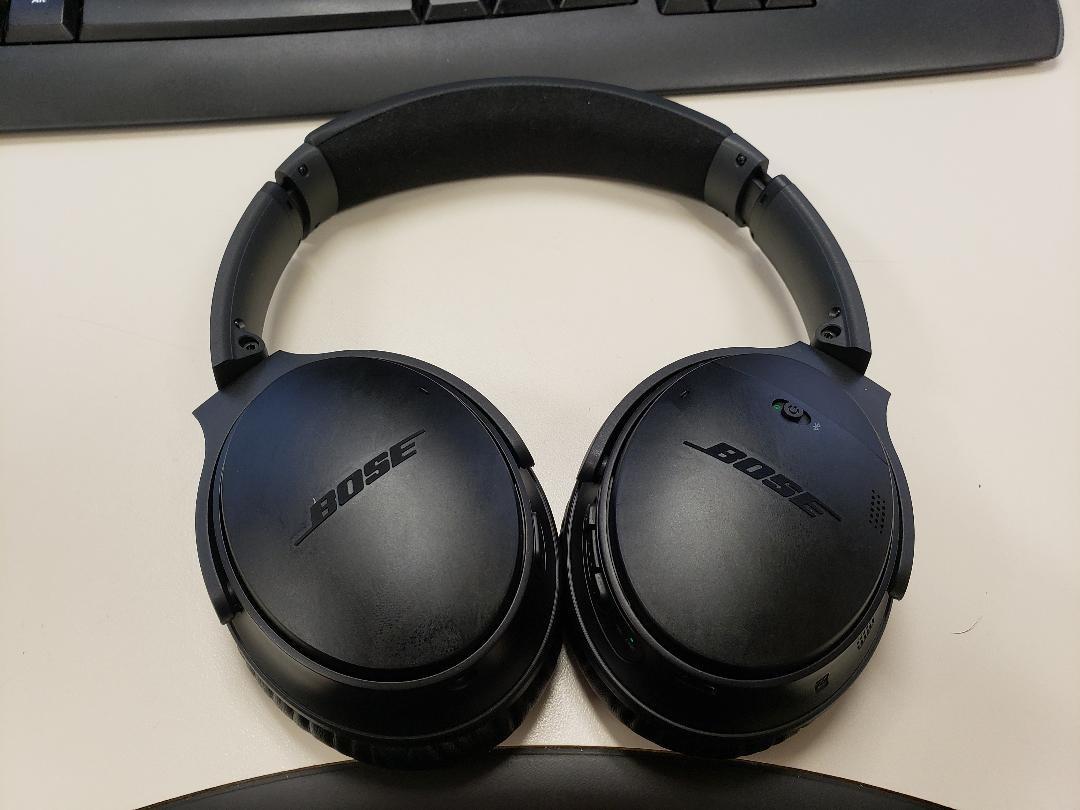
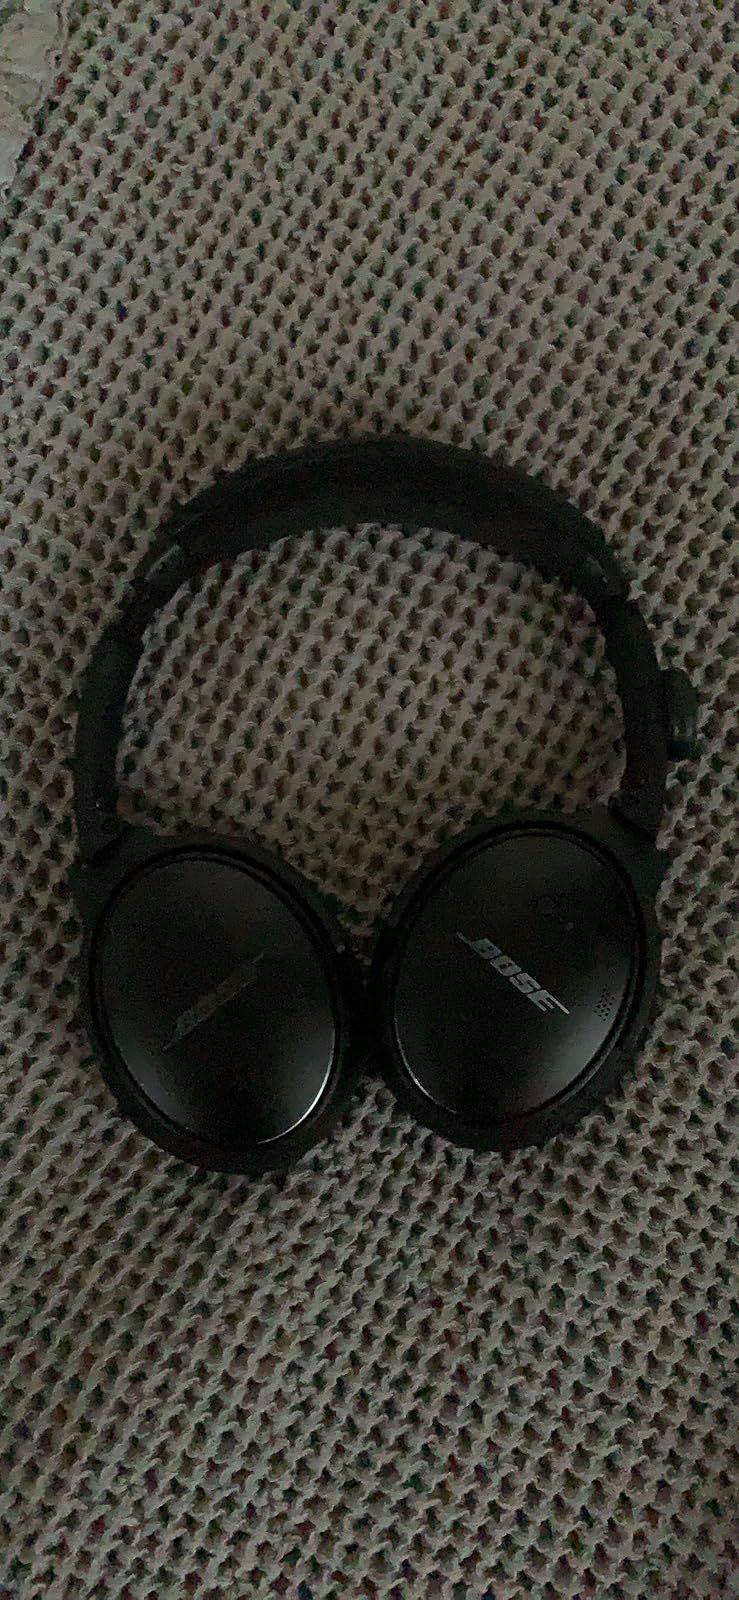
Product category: headphones
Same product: yes